Jean Louis Petitot

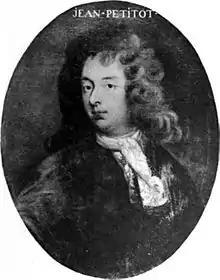
Jean Louis Petitot.

His portrait by Mignard is in the museum at Geneva, and another in enamel by himself in the collection of the earl of Dartrey, who also owns two of his wife, Madeleine Bordier, whom he married in 1683. Another portrait believed to represent him was in the collection of John Pierpont Morgan.